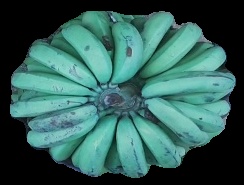
Variety: pachbale
Grade: grade2